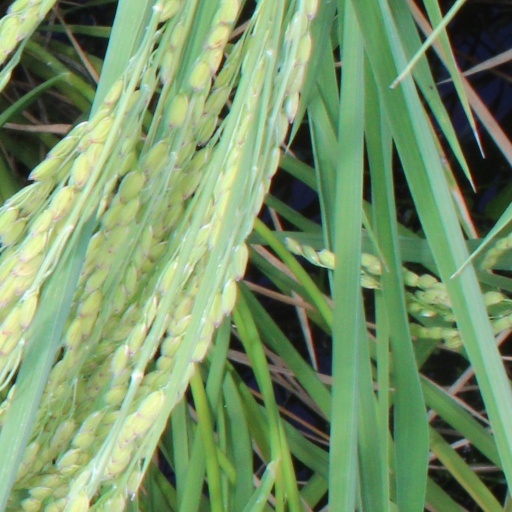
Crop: rice